Dhanushkodi railway station

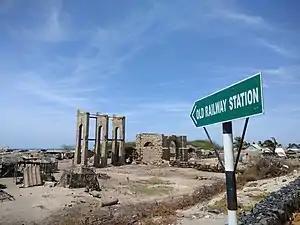
Heritage building of Dhanushkodi's old railway station

Dhanushkodi railway station is an abandoned railway station in Tamil Nadu, India. It was abandoned during the 1964 Rameswaram cyclone. It is one of the two branch lines gets diverted from Pamban Junction one is Pamban Junction–Rameswaram Branch line and the other is Pamban Junction–Dhanushkodi Branch line. A train called Boat mail went from Madras(now Chennai) Egmore Station to Ceylon(now Sri Lanka) with a halt at Dhanushkodi station. It was the prime and most economic way to reach Ceylon.